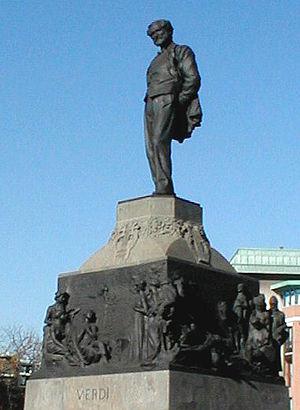
La casa di riposo per musicisti a été construite sur l'initiative de Giuseppe Verdi à l'intention des artistes qui ont consacré leur vie à l’art musical et qui se trouvent en difficulté. Elle se trouve sur la place Michelangelo Buonarroti à Milan.